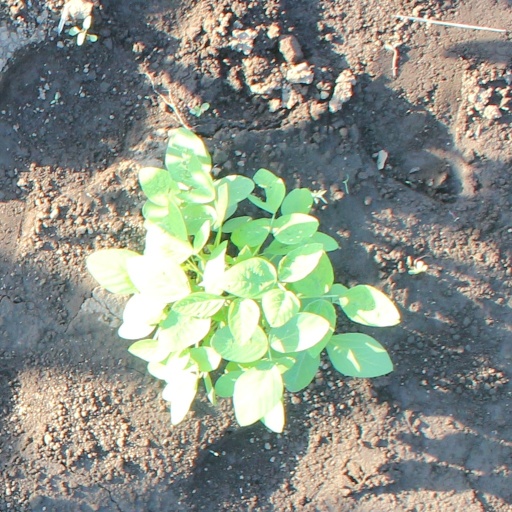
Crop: soybean